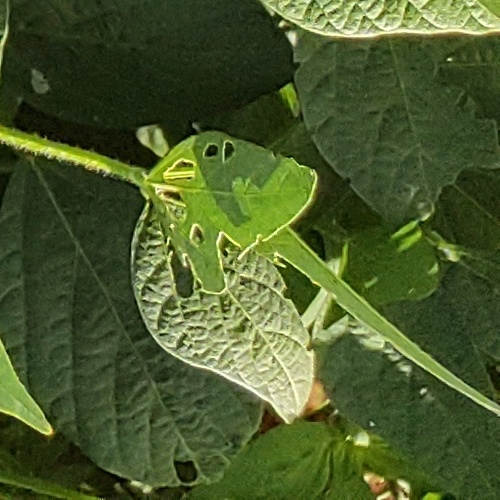
Label: Caterpillar